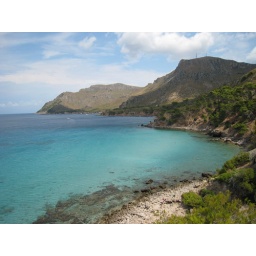
Beautiful local beach only 2 miles from the house in Colonia. Fairly rocky, but sweet....